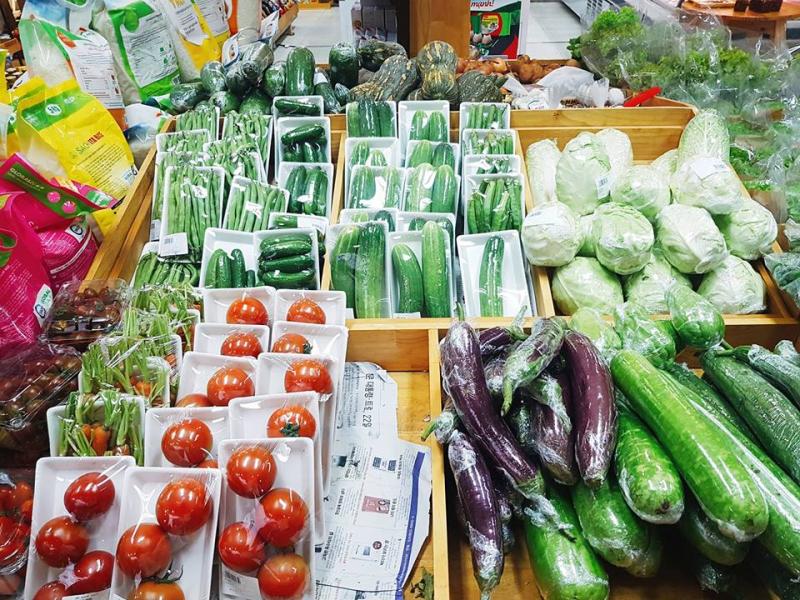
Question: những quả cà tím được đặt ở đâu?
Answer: được đặt bên dưới những quả dưa leo